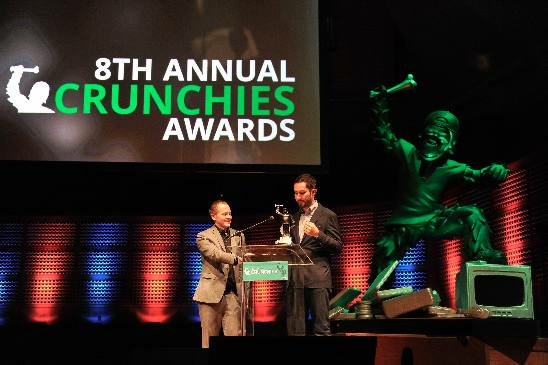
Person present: Yes